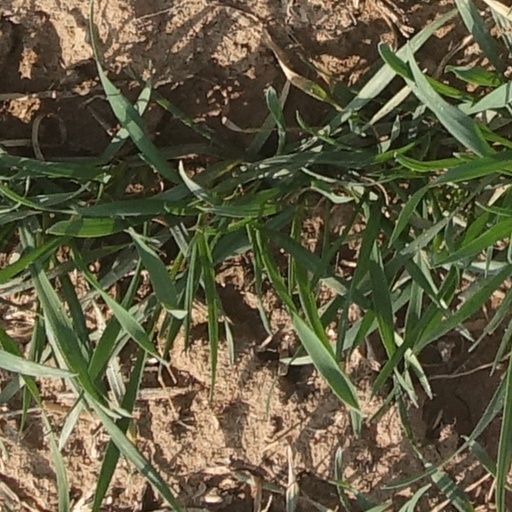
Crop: wheat